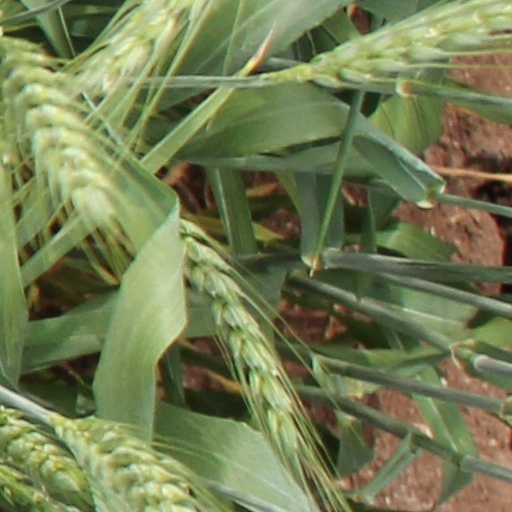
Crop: wheat